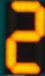
Number: 2